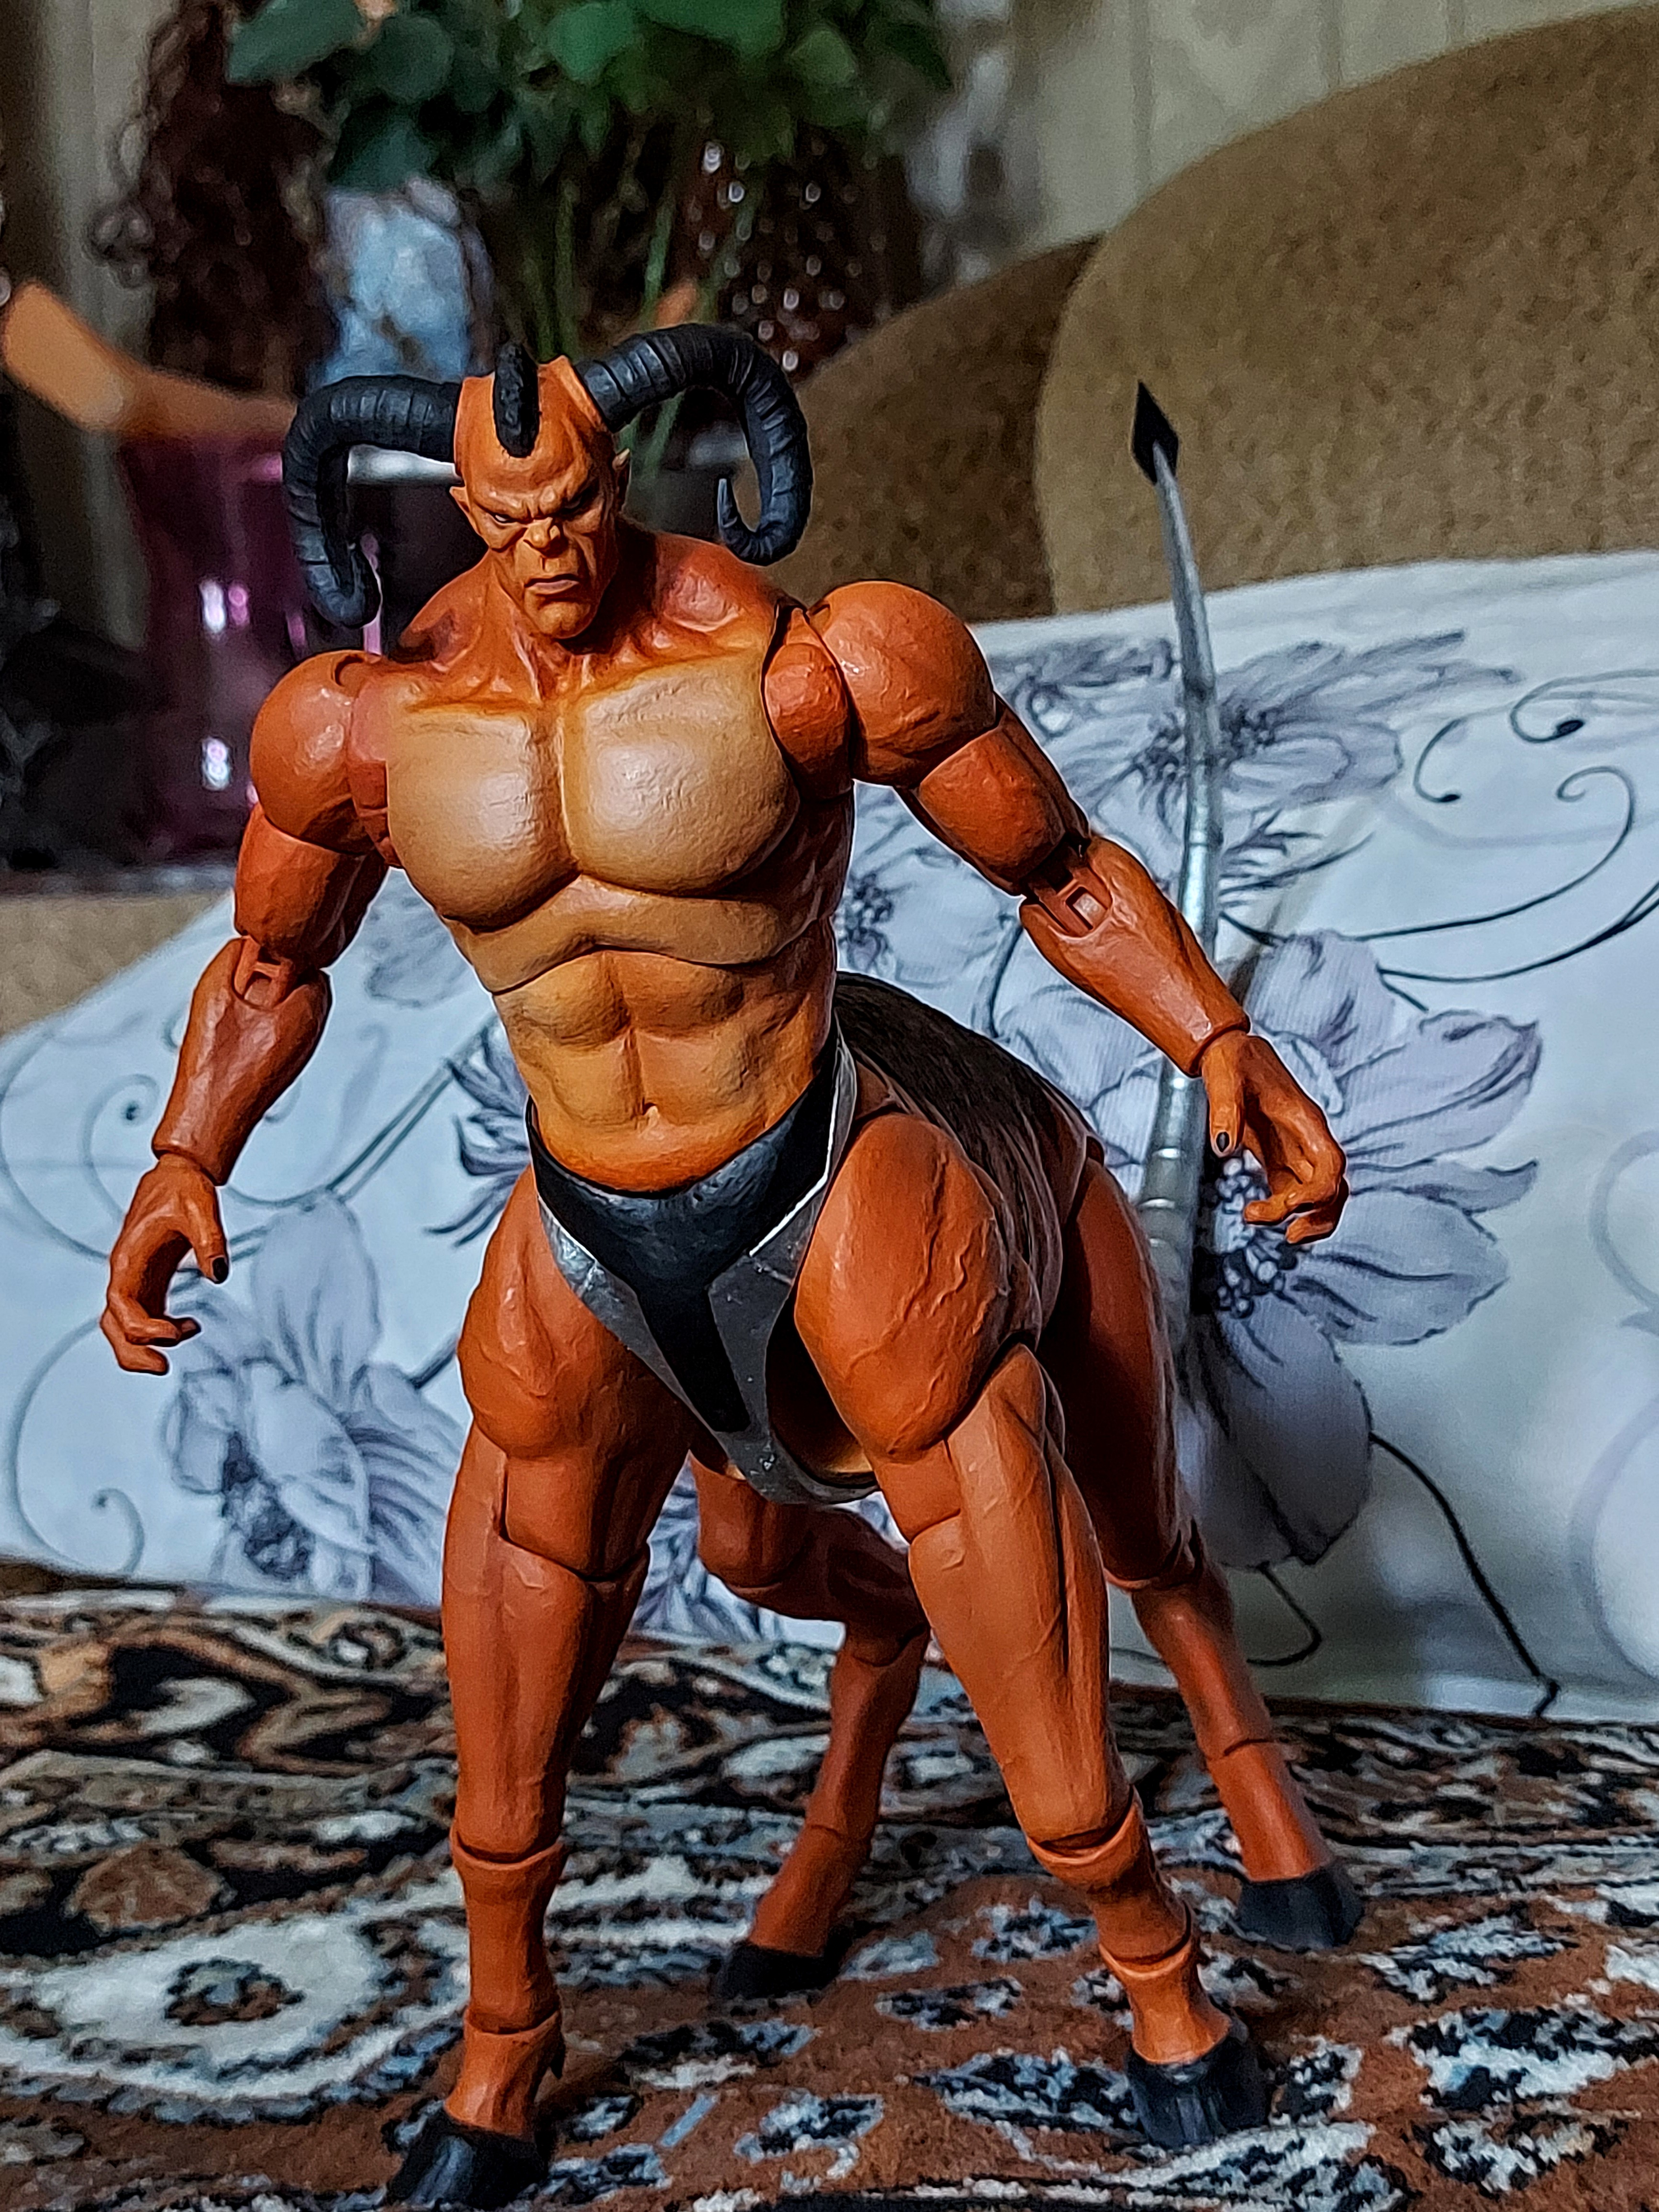
Shokan, storm, collectibles, warrior, fighter, action, figure, toy, chest, bodybuilder, thigh, art, trunk, Barechested, event, action figure, bodybuilding, fictional character, abdomen, metal, carmine, illustration, flesh, fiction, human leg, cg artwork, costume, figurine, elbow, painting, visual arts, hero, undergarment, mythology